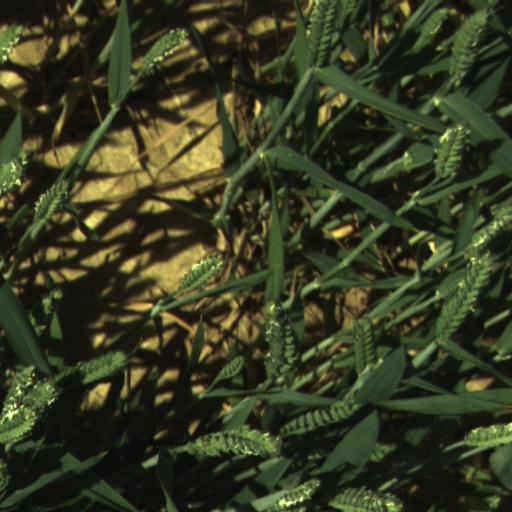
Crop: wheat